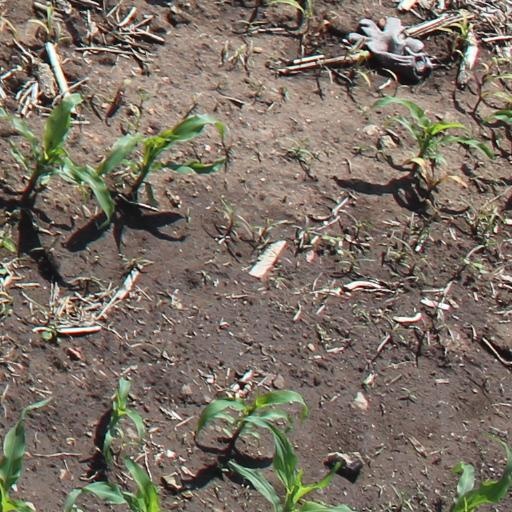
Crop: maize; corn